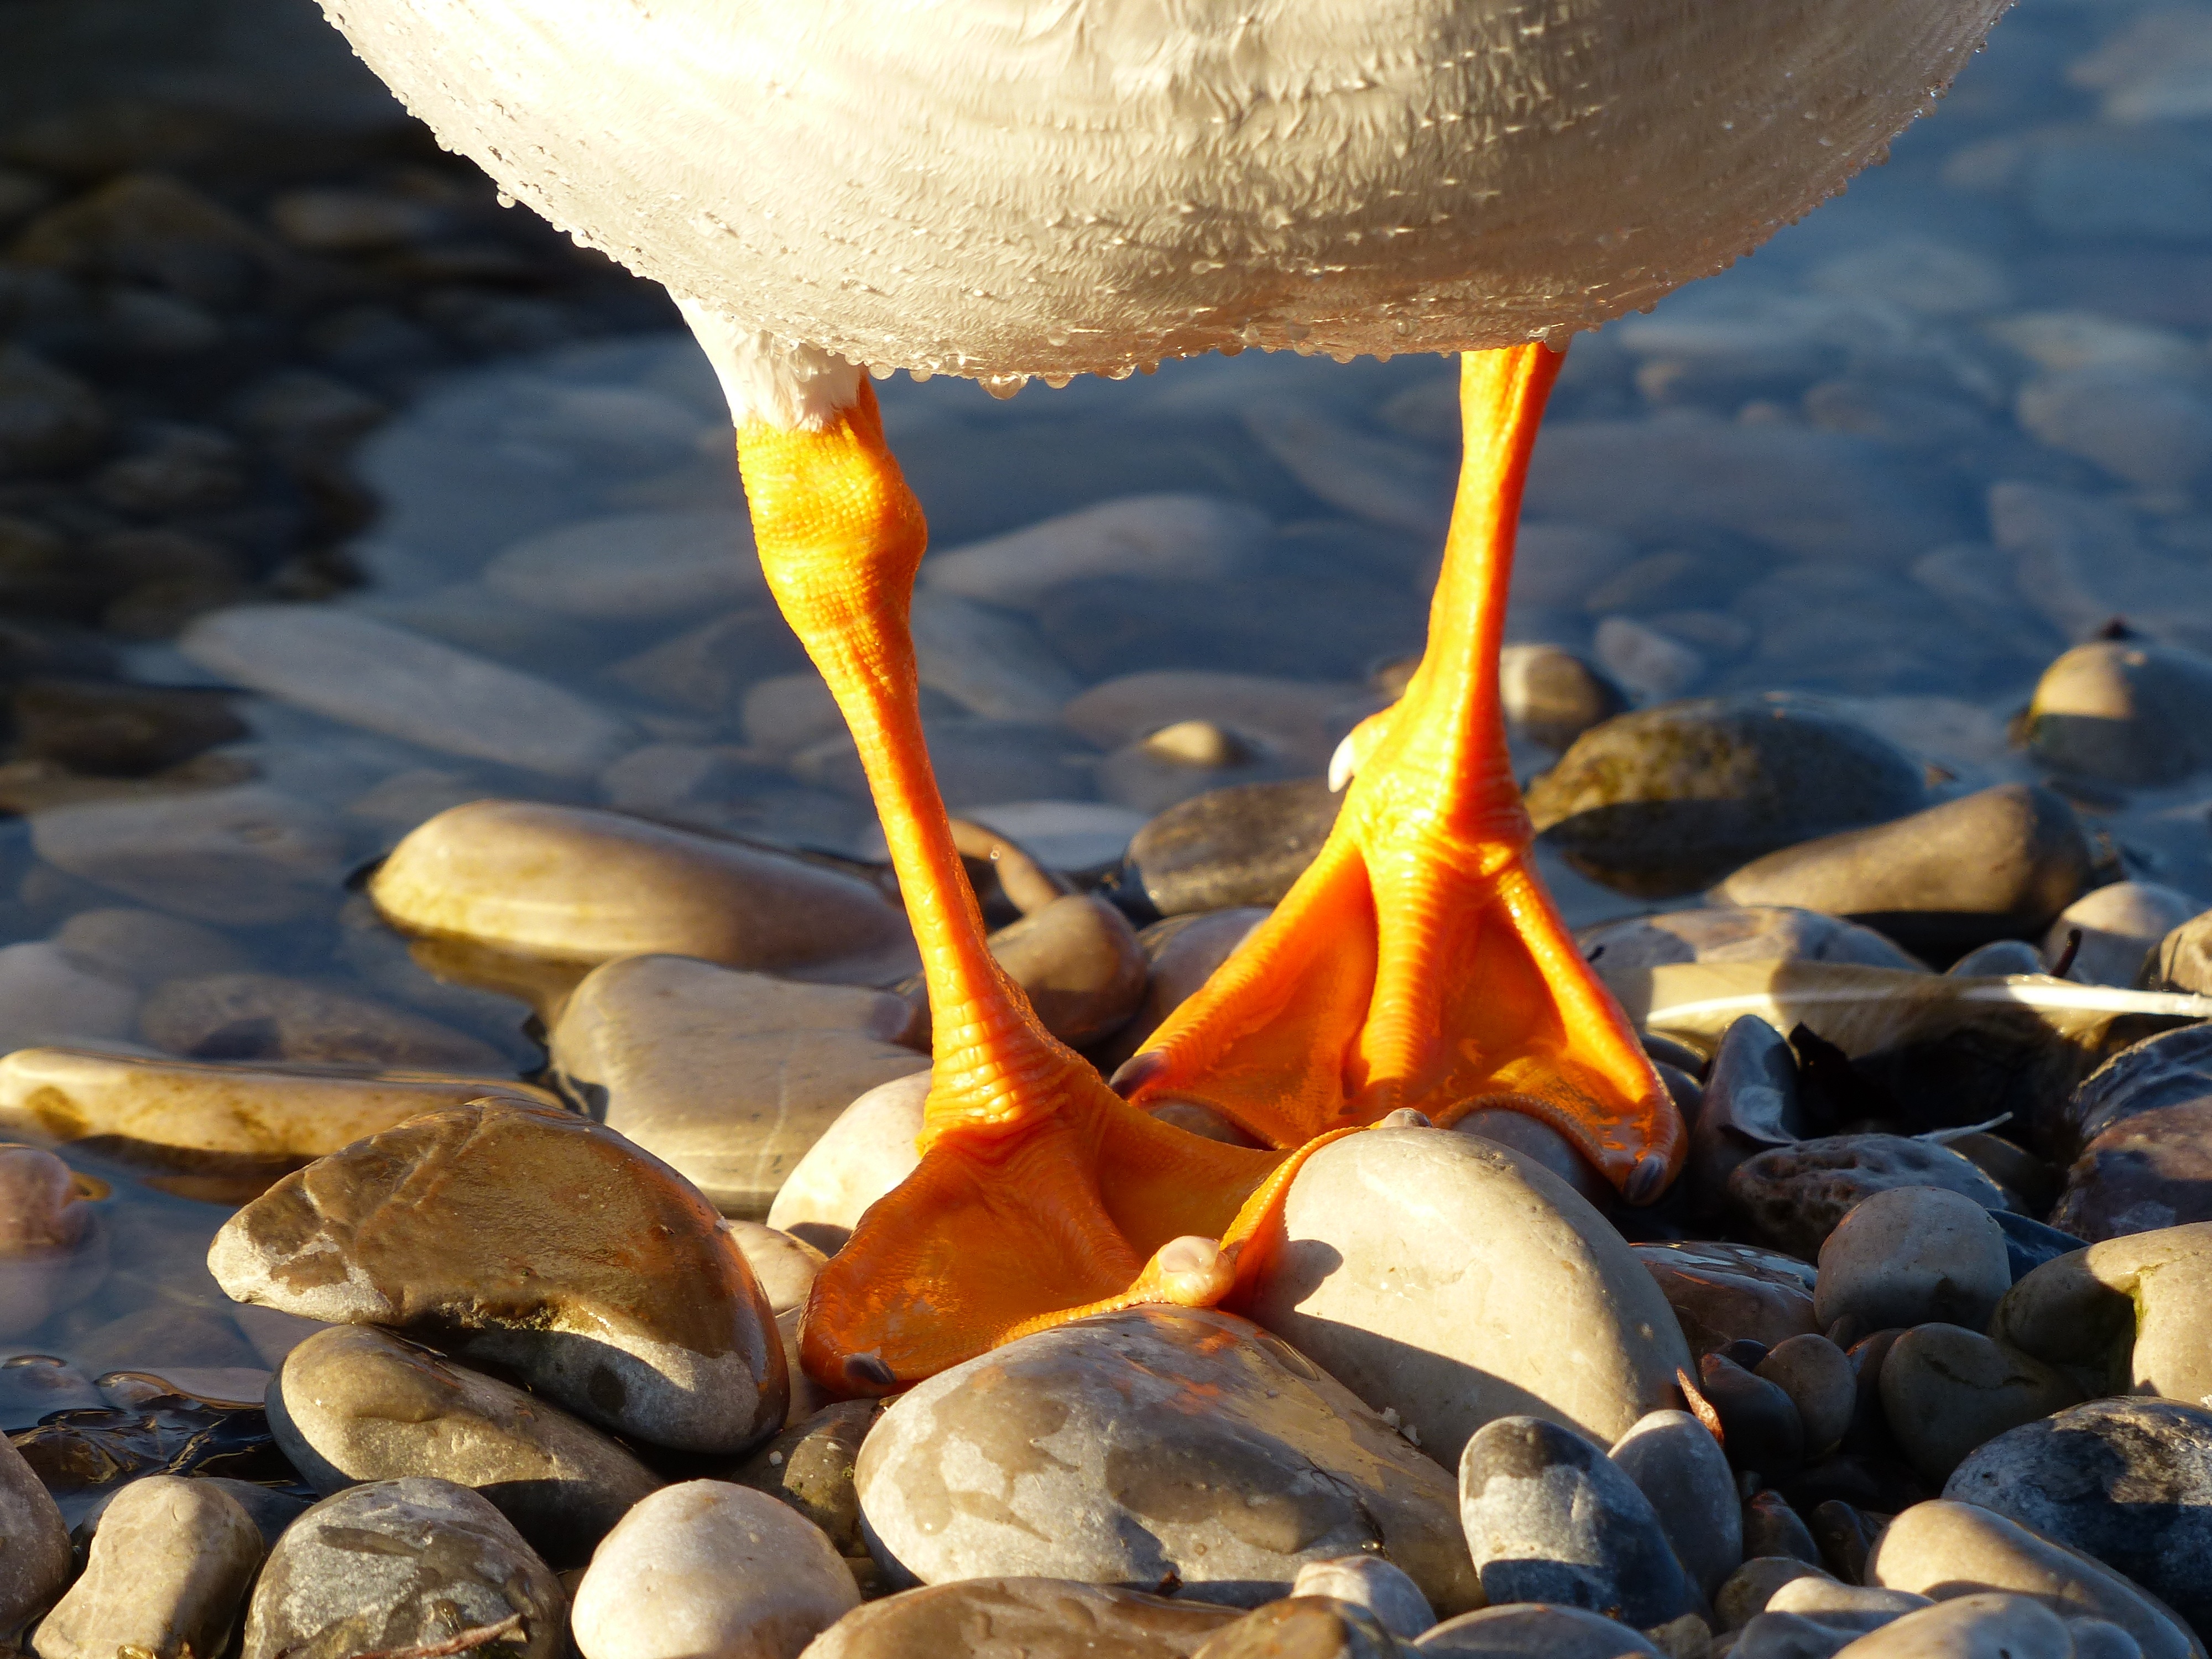
sea, water, nature, rock, wood, leaf, flower, feet, orange, food, reflection, produce, autumn, mushroom, close, feather, season, material, stones, duck, belly, water bird, wildlife photography, isar, macro photography, duck feet